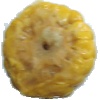
Label: Corn 1